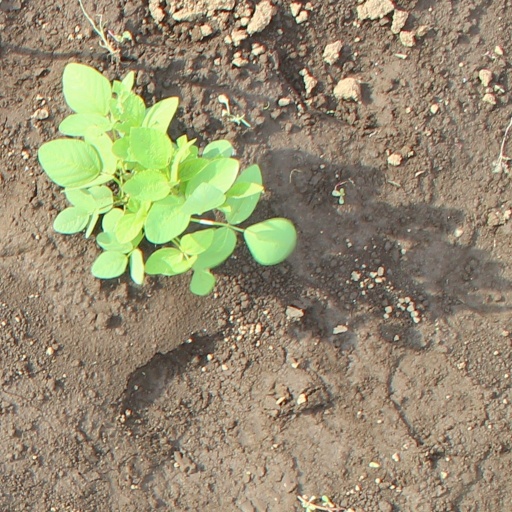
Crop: soybean